Mary Glynne

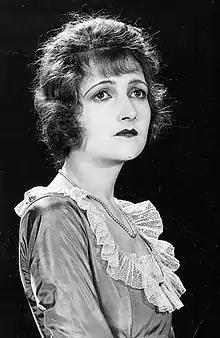
Glynne in 1923

Glynne was born Mary Aitken in Penarth, Vale of Glamorgan, South Wales. She started her career in 1908, in a stage play called "The Dairymaids" at the Princes Theatre in Manchester. A month later, she appeared on stage at the Queen's Theatre, London, in the same play. She appeared in numerous stage productions from 1908 to 1954 and in 24 films between 1919 and 1939. Following her appearance in many West End successes, she toured the provinces and, later, South Africa. She was married to Dennis Neilson-Terry, who died in Rhodesia in 1932. Glynne died in London on 19 September 1954.